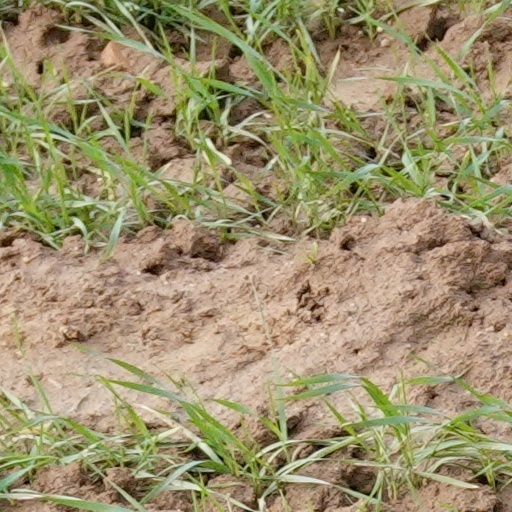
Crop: wheat